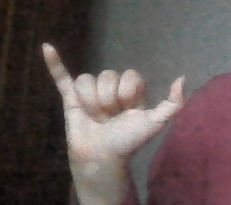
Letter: ya